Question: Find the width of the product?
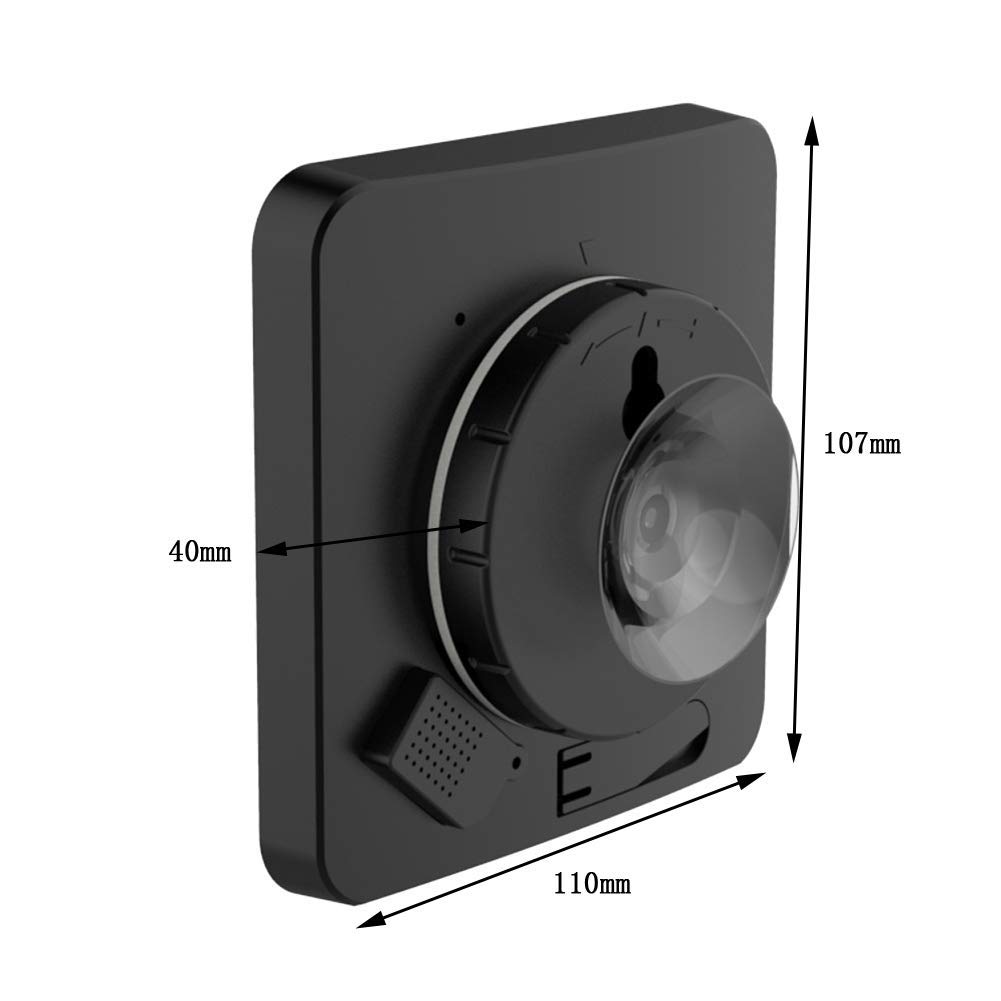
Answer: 110.0 millimetre